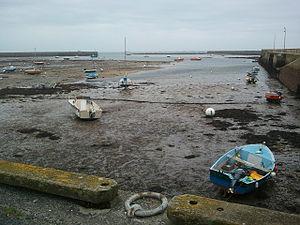
Kérity (Penmarc'h), le port, le 07 fev 2011
Kérity est un quartier de la commune de Penmarc'h dans le Pays Bigouden, au même titre que Saint-Pierre, Saint-Guénolé et Penmarc'h-Bourg.
La pêche bigoudène est l'activité de pêche maritime professionnelle du pays Bigouden, dans le Finistère, en Bretagne. Les huit ports bigoudens du sud formaient de 1919 à 2009, avec le port voisin de Bénodet, le quartier maritime du Guilvinec, dont les initiales d'immatriculation étaient GV. Les bateaux de l'ancien quartier maritime font aujourd'hui partie d'un même quartier d'immatriculation, et gardent les mêmes initiales. En 2011, le quartier d'immatriculation GV compte 809 marins et 236 navires.